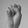
ASL letter: S